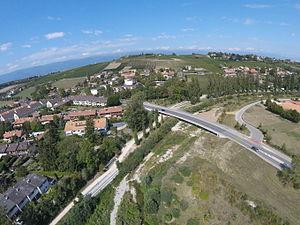
Pont de Lully enjambant L'Aire, vue aérienne
Le pont de Lully est un pont routier et piéton sur l'Aire, situé dans le canton de Genève, sur le territoire de la commune de Bernex.
L'Aire est une rivière d'une vingtaine de kilomètres qui prend sa source dans le département français de la Haute-Savoie, et se jette dans l'Arve dans le canton suisse de Genève.